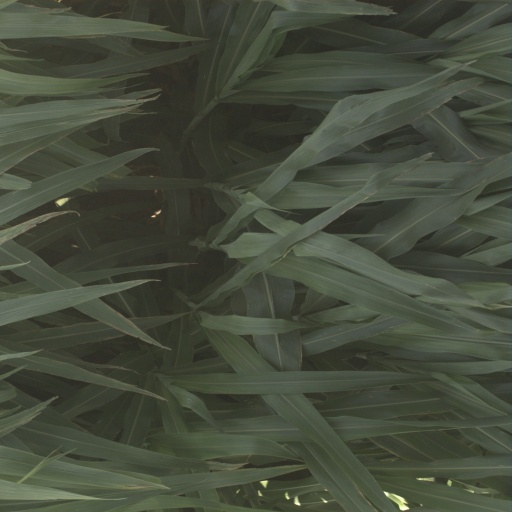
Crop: sorghum